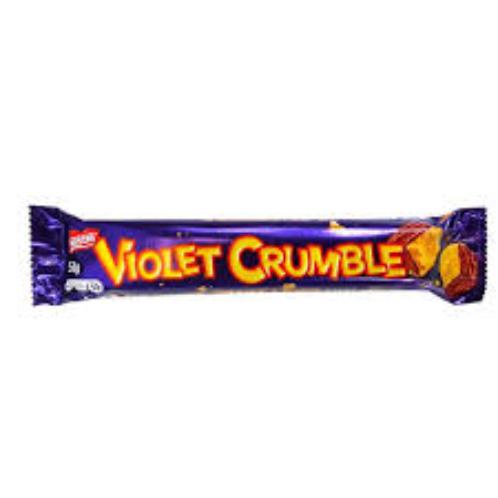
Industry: Food